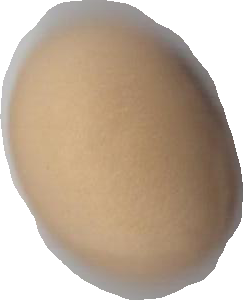
Variety: Anjasmoro